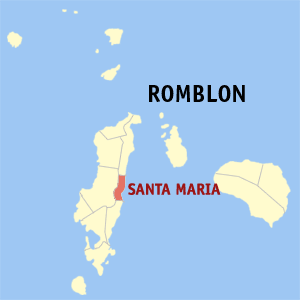
Santa Maria est une localité de la province de Romblon, aux Philippines. En 2015, elle compte 8 508 habitants.